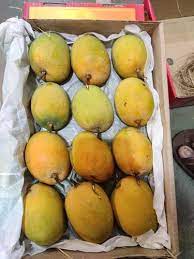
Label: Mango